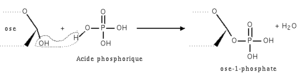
Formation d'un ose-1-phosphate. Mars 2005 Création personnelle.
Une liaison osidique est une liaison chimique covalente entre :